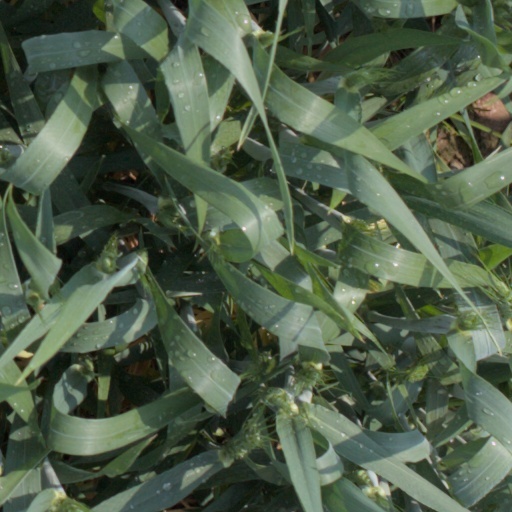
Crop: wheat